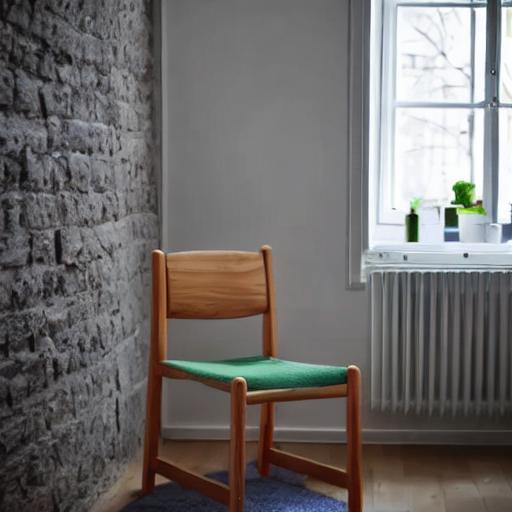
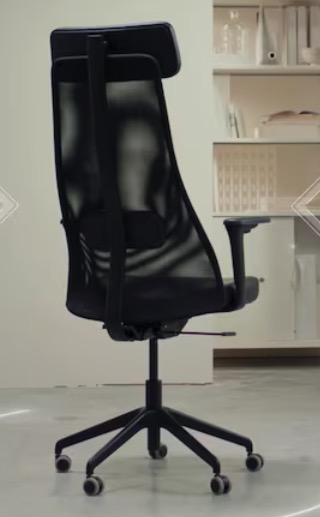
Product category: items_chair
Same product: no